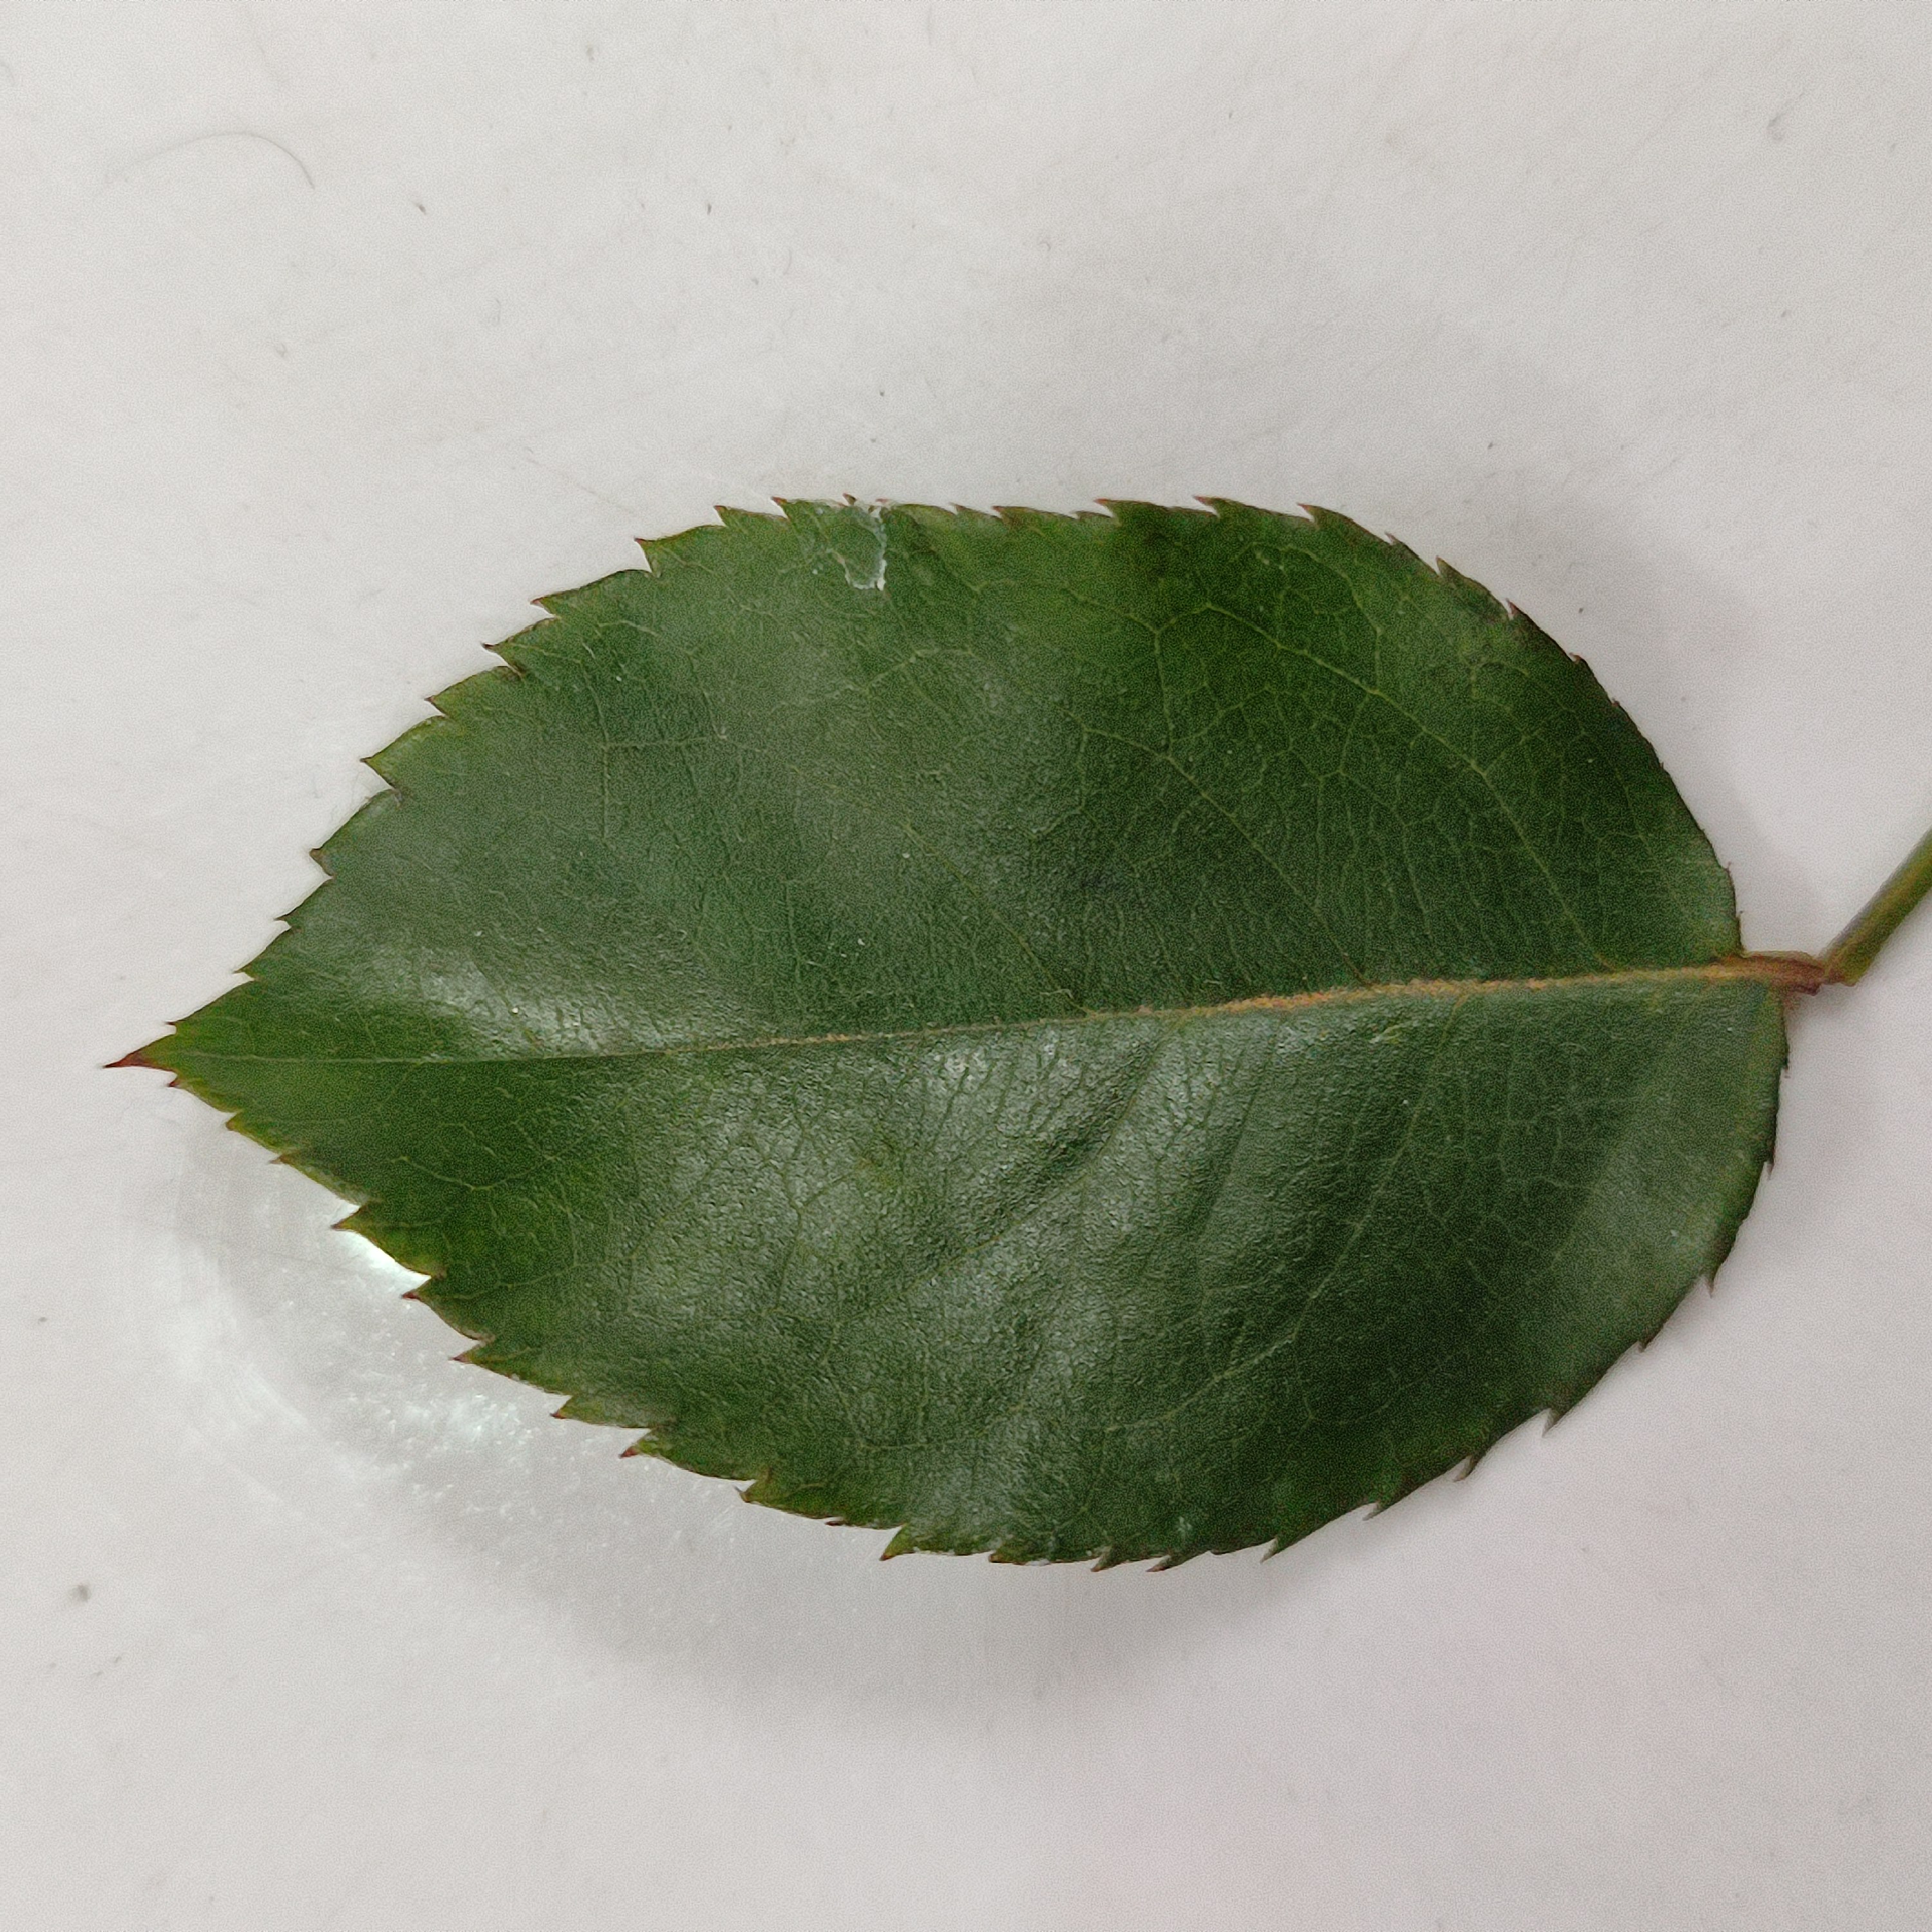
Label: Healthy Leaf